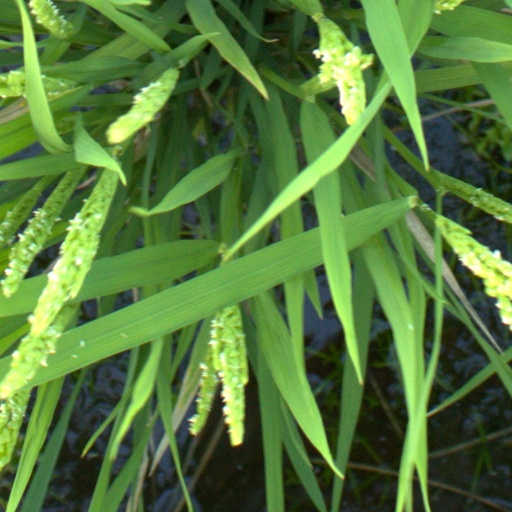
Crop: rice